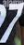
Number: 7